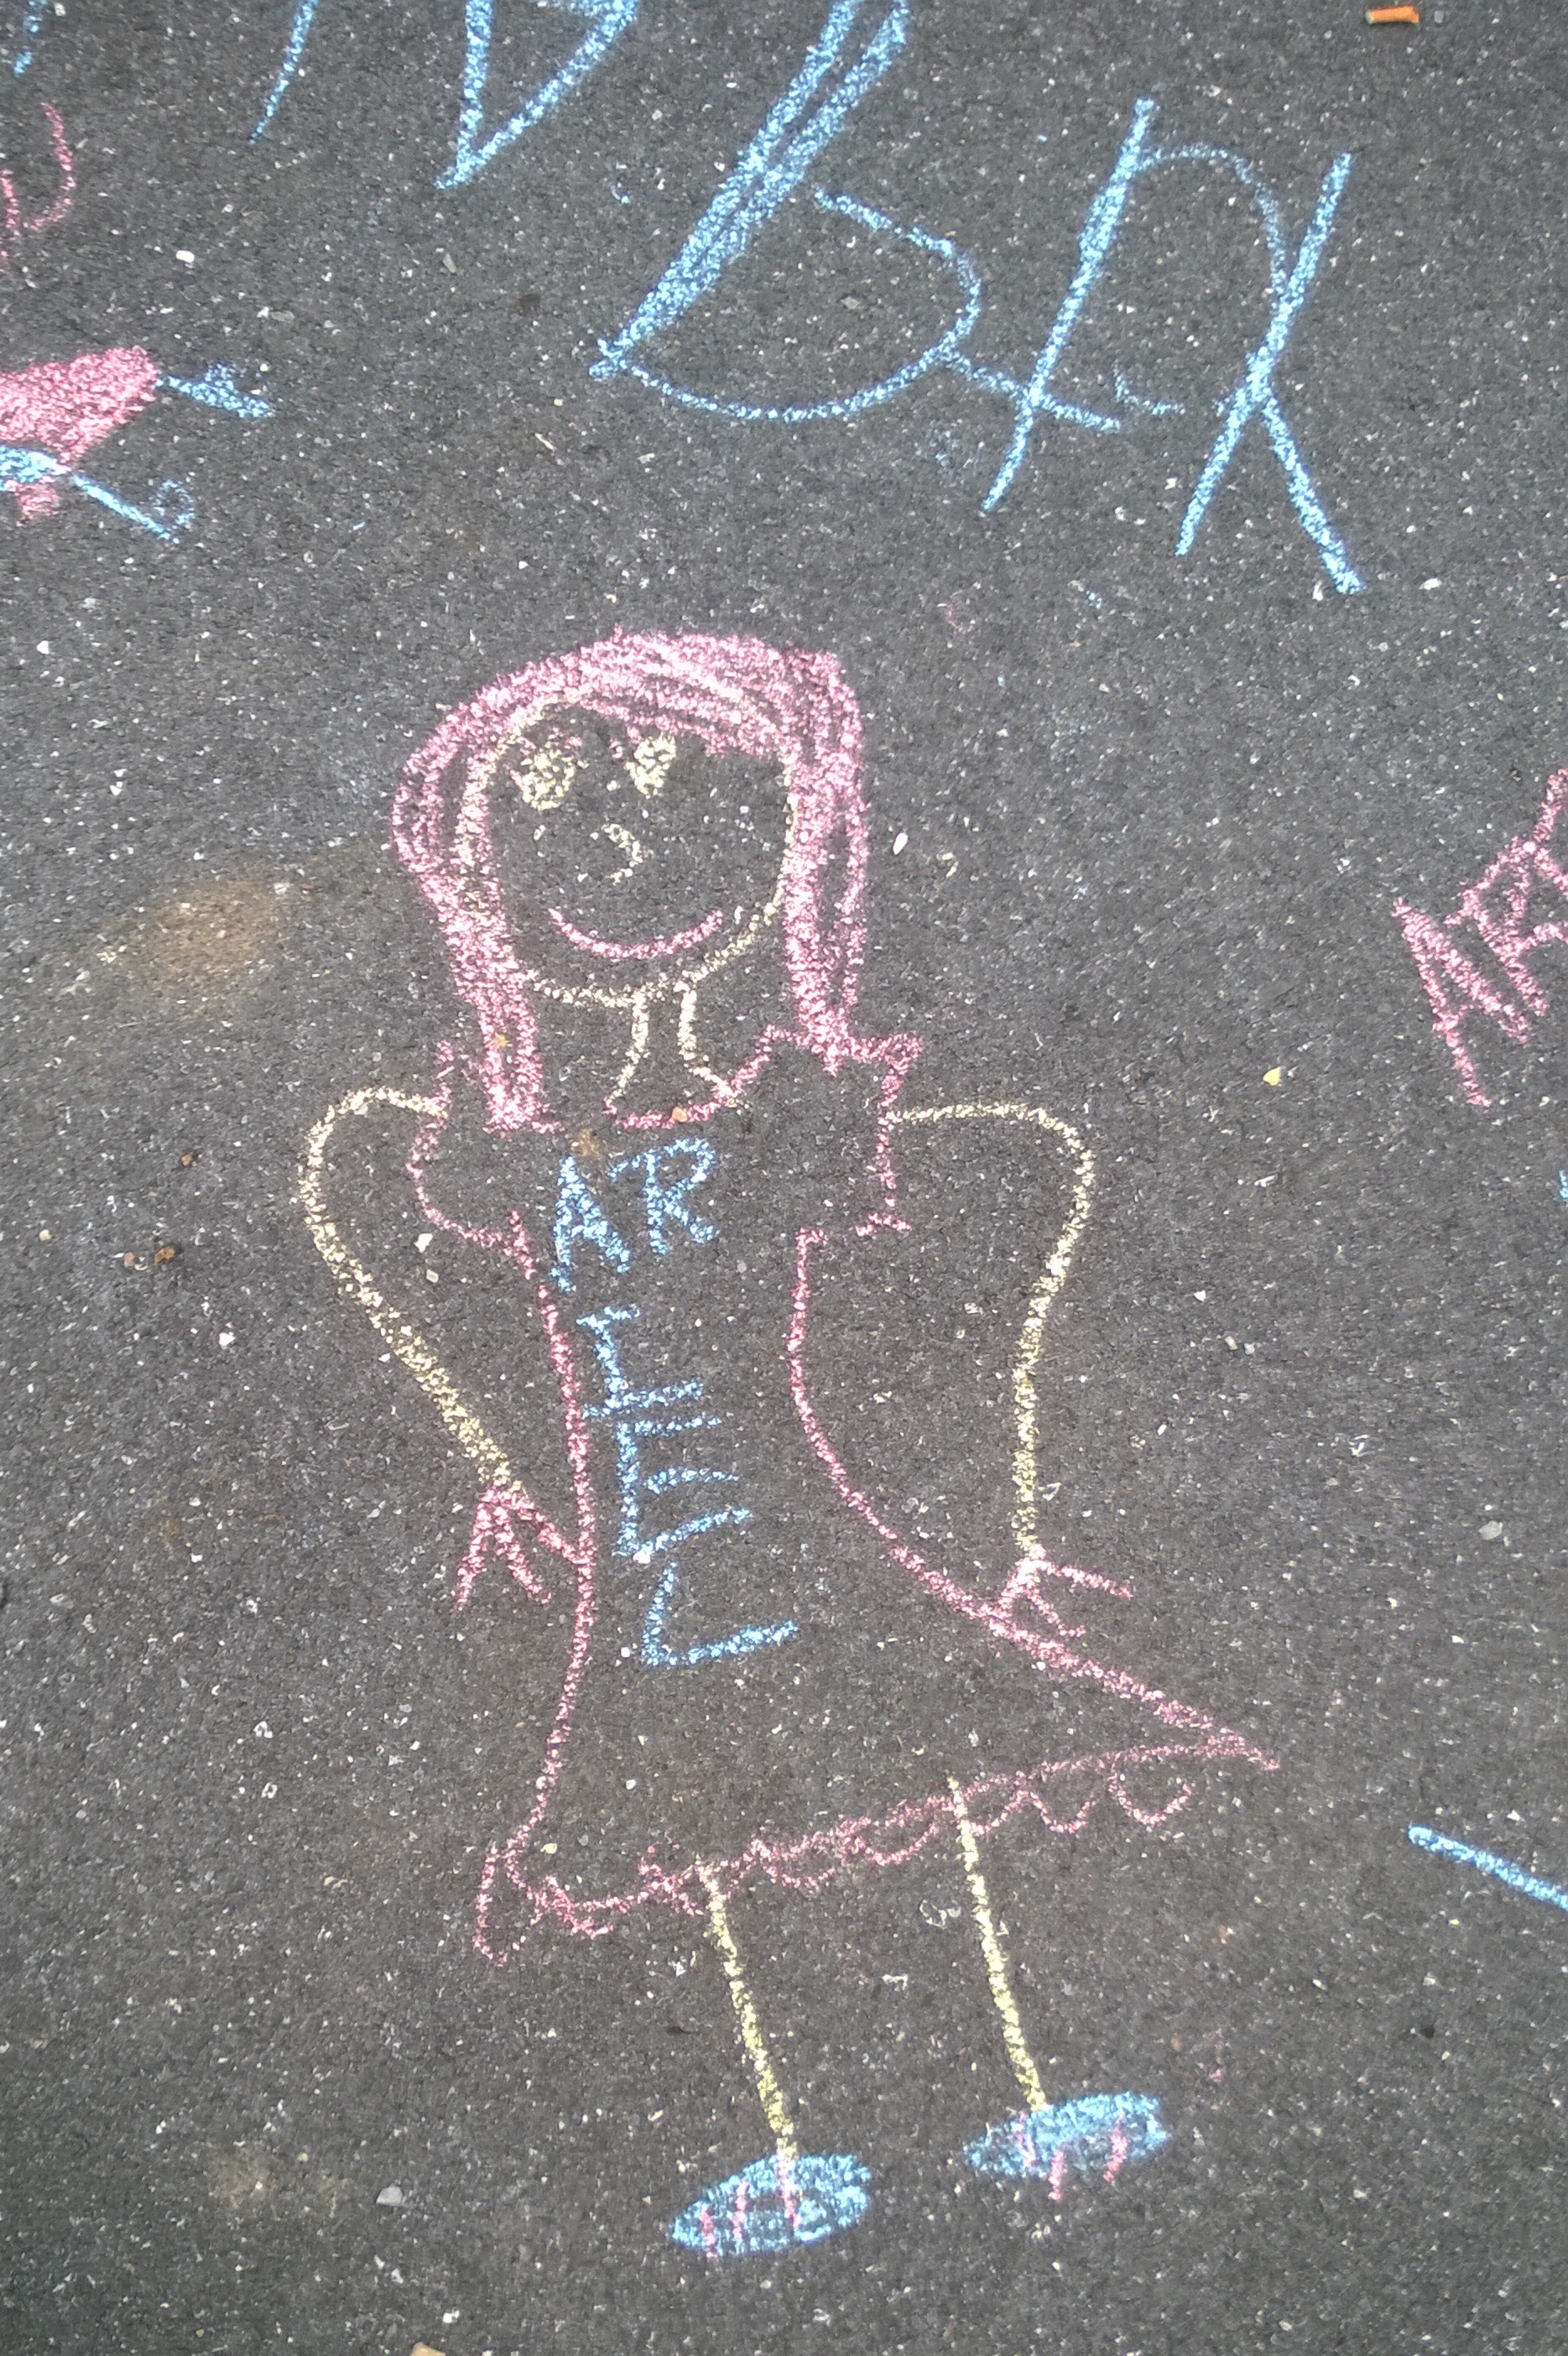
sidewalk, number, color, graffiti, material, art, girls, drawing, chalk